Jean-Auguste-Dominique Ingres

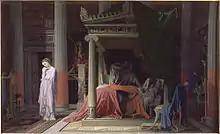
"The Illness of Antiochus" (1840), Musée Condé, Chantilly

He continued to send works to the Salon in Paris, hoping to make his breakthrough there. In 1819 he sent his reclining nude, "La Grande Odalisque", as well as a history painting, "Philip V and the Marshal of Berwick", and "Roger Freeing Angelica", based on an episode in the 16th-century epic poem "Orlando Furioso" by Ariosto but his work was once again condemned by critics as gothic and unnatural. The critic Kératy complained that the Grande Odalisque's back was three vertebrae too long. The critic Charles Landon wrote: "After a moment of attention, one sees that in this figure there are no bones, no muscles, no blood, no life, no relief, no anything which constitutes imitation...it is evident that the artist deliberately erred, that he wanted to do it badly, that he believed in bringing back to life the pure and primitive manner of the painters of Antiquity; but he took for his model a few fragments from earlier periods and a degenerate execution, and completely lost his way."